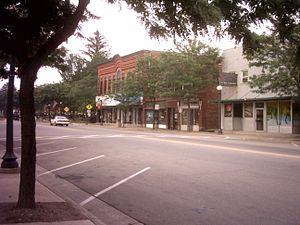
Girard est un borough aux États-Unis dans le comté d'Érié, en Pennsylvanie. Sa population comptait 3 104 habitants au recensement de 2010. Il fait partie de la région métropolitaine d'Érié.